RT-2PM Topol

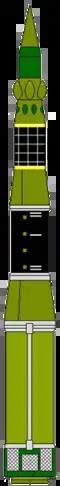
RT-2PM missile scheme

At the time of the signing of the START I Treaty in 1991 the Soviet Union had deployed some 288 Topol missiles. Deployment continued, and at the end of 1996 a total of 360 Topol missiles were deployed.